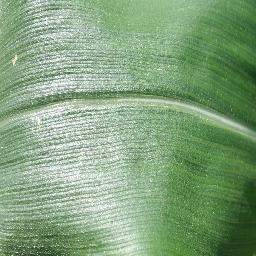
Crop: corn
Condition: (maize)_healthy